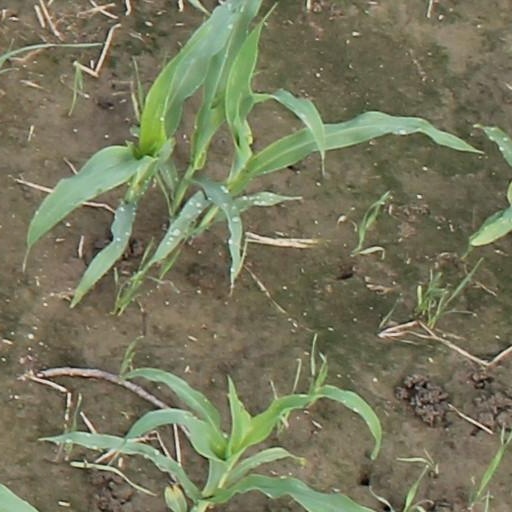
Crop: maize; corn